Wacken Open Air

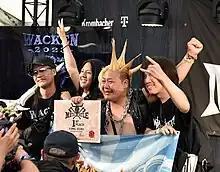
The 2023 winners of Metal Battle, Japan band Phantom Excaliver

W:O:A Metal Battle is an international band contest first held in 2004. During Metal Battle, newcomer bands compete against each other in national qualifiers and finals; the winner of each country then competes against the other finalists in the grand finale at Wacken Open Air.